Bastien Bouillon

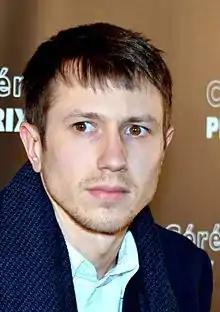
Bastien Bouillon at the 2015 Lumière Awards

Bastien Bouillon is a French actor. He has appeared in more than 30 film and television productions since 2009. He is the son of the stage director Gilles Bouillon. In 2023, he received the César Award for Most Promising Actor. He also portrayed Fernand de Morcerf in "The Count of Monte Cristo" (2024).